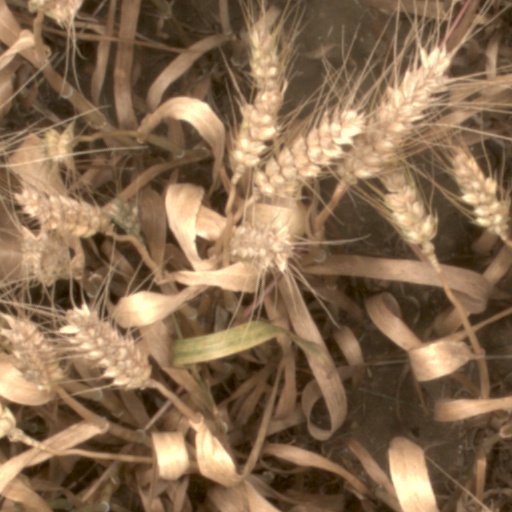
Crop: wheat